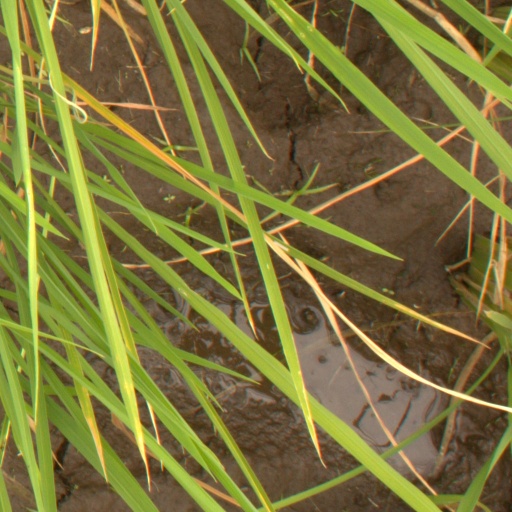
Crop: rice